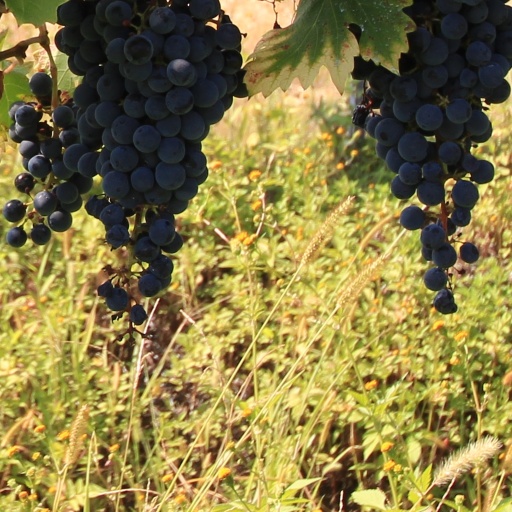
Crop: grape